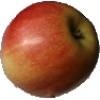
Label: Apple Red 2